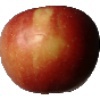
Label: braeburn_apple